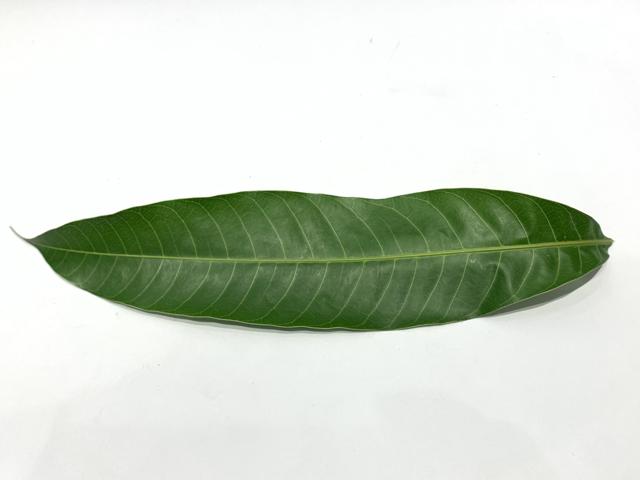
Mango leaf variety: Fazli